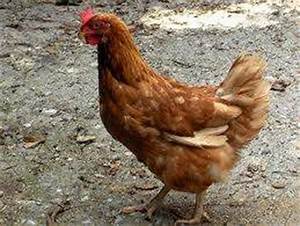
Label: gallina